2010 Cincinnati Bengals season

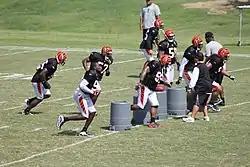
The Bengals defense during training camp in August 2010

The 2010 season was the Cincinnati Bengals' 41st in the National Football League (NFL) and their 43rd overall. The Bengals finished in last place in the AFC North with a 4–12 record and missed the playoffs, a marked regression from their 10–6 record in 2009, when they swept the division for the first time in team history and made the playoffs as division champions. This would be the only time the Bengals played on Thanksgiving until 2025.